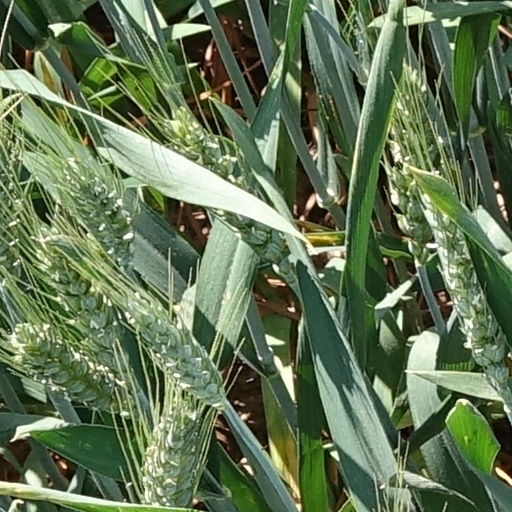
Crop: wheat